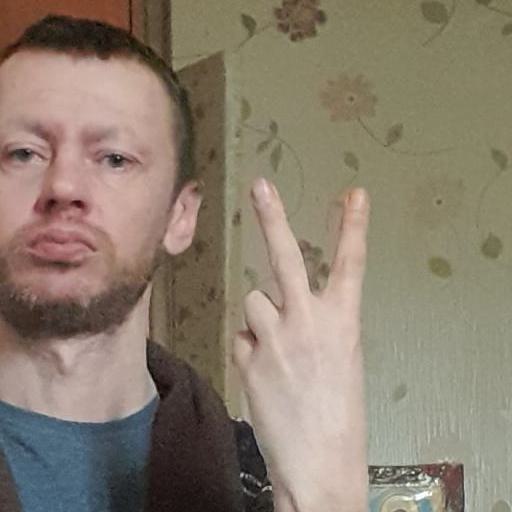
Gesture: peace_inverted